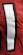
Number: 1